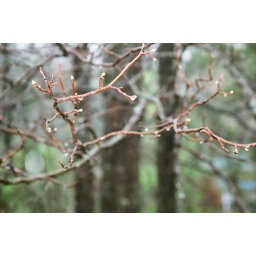
I took out the screen in our window to get this.